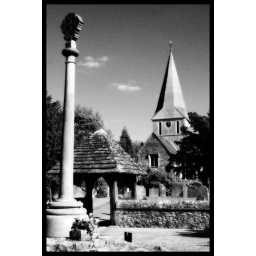
And in quiet village streets only the village pub spills a golden puddle over the pavementand trees bend down and rub...